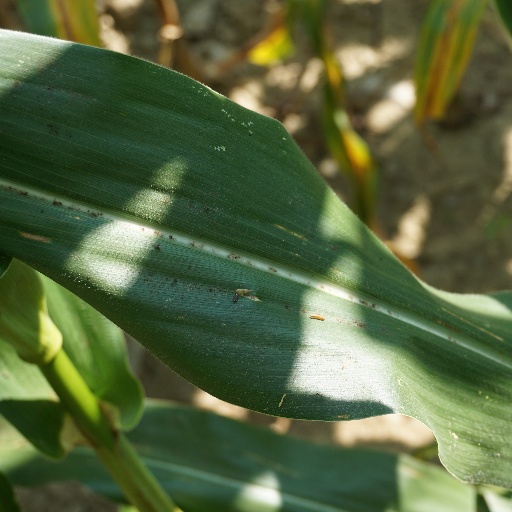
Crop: maize; corn